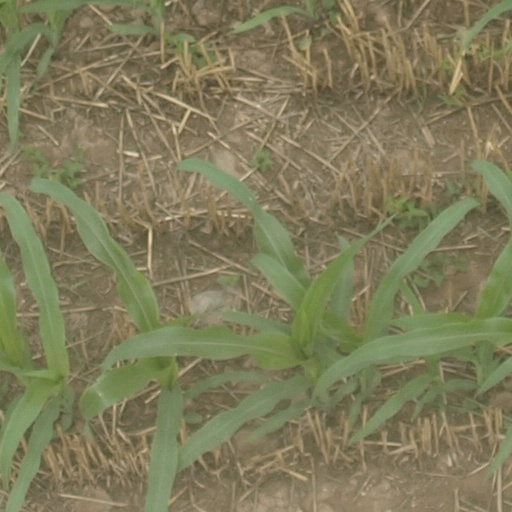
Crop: maize; corn